Catalysis

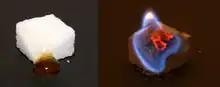
Left: Partially caramelized cube sugar, Right: burning cube sugar with ash as catalyst

Estimates are that 90% of all commercially produced chemical products involve catalysts at some stage in the process of their manufacture. In 2005, catalytic processes generated about $900 billion in products worldwide. Catalysis is so pervasive that subareas are not readily classified. Some areas of particular concentration are surveyed below.